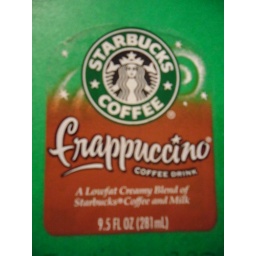
It's delicious! I get it in a glass bottle at my school.